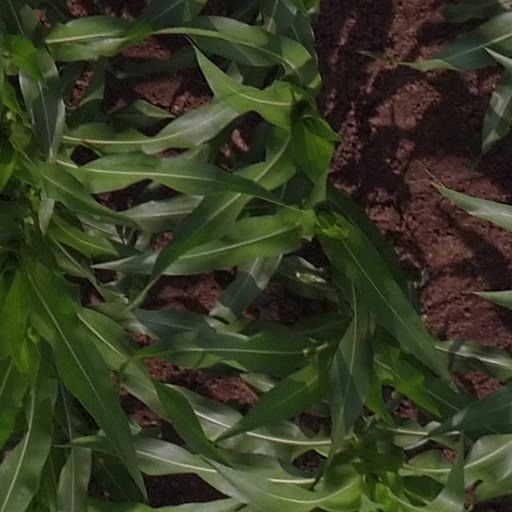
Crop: maize; corn